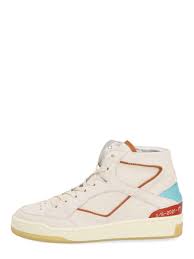
Label: Sneaker